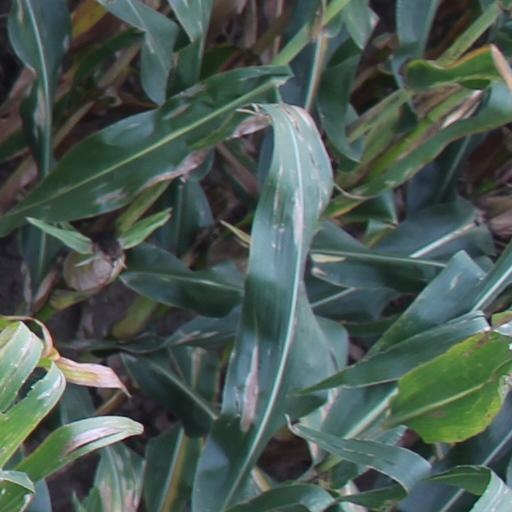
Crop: maize; corn